Saint-Yrieix-la-Montagne

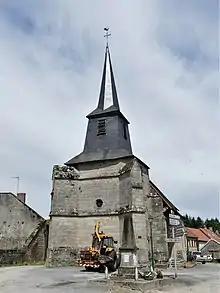
Saint-Yrieix-la-Montagne église

Saint-Yrieix-la-Montagne is a commune in the Creuse department in central France.